Fukekō Station

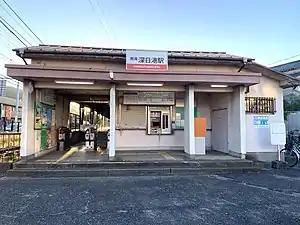
Fukekō Station entrance in October, 2021

is a passenger railway station located in the town of Misaki, Sennan District, Osaka Prefecture, Japan, operated by the private railway operator Nankai Electric Railway. It has the station number "NK41-2".